Berkley–Dighton Bridge

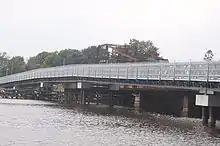
Temporary bridge

A temporary one-lane bridge was provided during construction to the south of the permanent bridge site. The temporary bridge had improved weight capacity, allowing emergency vehicles to use it. This bridge opened on August 16, 2010. The structure was a 3rd generation Bailey bridge. Once the main bridge opened, the temporary bridge was removed.